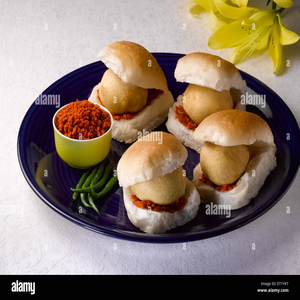
Dish: vadapav